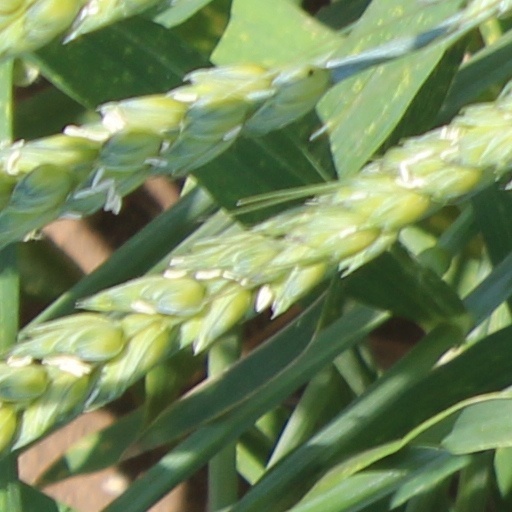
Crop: wheat